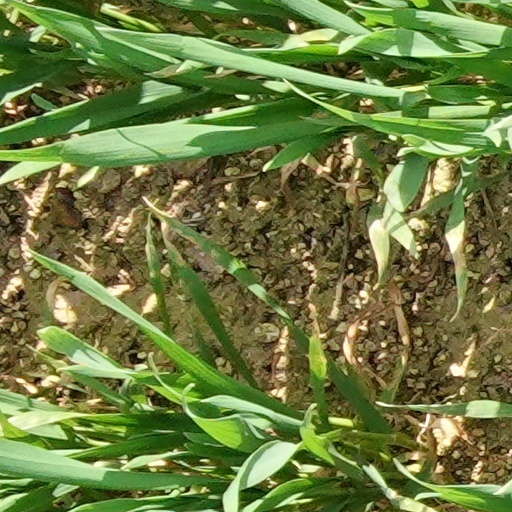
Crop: wheat